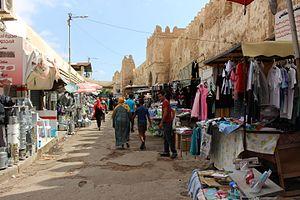
Remparts This is a photo of the protected monument identified by the ID 61-18 in Tunisia.
La médina de Sfax est une médina tunisienne qui constitue le cœur historique de la ville de Sfax.